Wincent Weiss

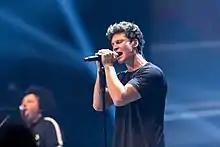
Weiss at 30 Jahre Radio Regenbogen in Mannheim in 2018

In April 2018, Weiss won the Echo Award in the National Newcomer category. He was also nominated for National Pop Artist. The same month, he released his single "An Wunder," the lead single from his second album "Irgendwie anders". It reached the top 20 of the German Singles Chart and gained gold status in Germany. Also that year, Weiss voiced the titular character in a German animated fantasy family film "Tabaluga", based on the media franchise of the same name created by musician Peter Maffay. "Irgendwie anders" was released in March 2019 and peaked at number two in Germany and Switzerland. As with "An Wunder," it was certified gold by the BVMI and produced five further singles, including "Hier mit dir." The same year, Weiss participated in the sixth season of the German reality television show "Sing meinen Song – Das Tauschkonzert", the German adaptation of "The Best Singers" franchise. In 2020, Weiss released the previously unreleased single "Sag so," a collaboration with Achtabahn.